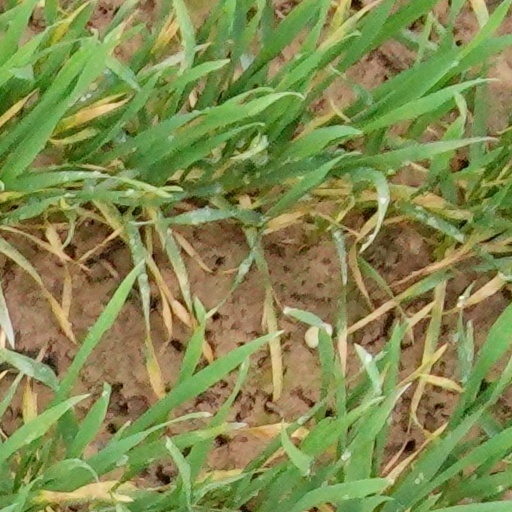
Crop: wheat